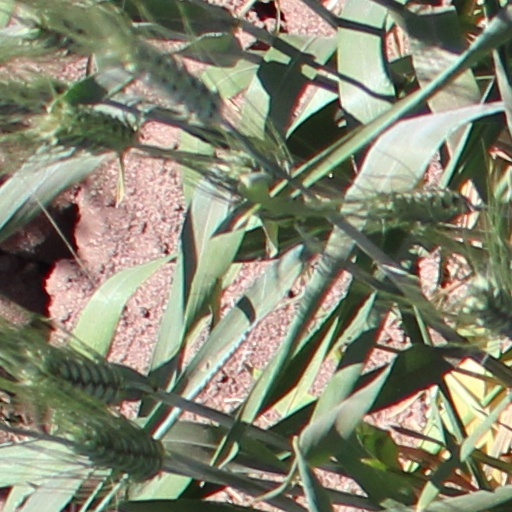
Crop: wheat